Quasimodo (music venue)

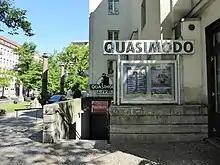
Entrance to Quasimodo (2019)

Quasimodo is a music venue in the Charlottenburg district of Berlin. It is located on the corner of and in the basement of the building of the , a former dance hall and movie theater which is also home to the Quasimodo Café and the theatre. The club offers accommodation for up to 350 seated guests. Rock, Latin music and world music are also presented in concerts along with its more traditional emphasis on modern jazz, blues, soul and funk. Its programme features renowned international artists as well as musicians from the local Berlin and national scene.